2007 Georgia Tech Yellow Jackets football team

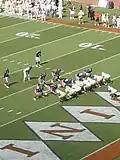
Georgia Tech lines up in their own endzone

Tech lost its eighth straight road trip in Charlottesville. The Jackets gave up 21 points in the first thirteen minutes of the game. UVA scored two rushing touchdowns and on a Chris Long pass deflection that Taylor Bennett attempted to knock down. After Bennett attempted to knockdown the pass it was picked off by a UVA linebacker and returned for a touchdown. Georgia Tech answered back scoring 16 unanswered points to take the lead 23–21 late in the third quarter. After a muffed punt with nine minutes remaining in the game, UVA took the lead with a touchdown pass, which would be the last score of the game. Georgia Tech wide receiver Corey Earls suffered a severe nick injury late in the fourth quarter after a Taylor Bennett scramble. Tech was led by Jon Dwyer's 83 yards rushing and Demaryius Thomas' 86 receiving yards and a touchdown. Tech's defense recovered two fumbles, garnered two sacks, and intercepted one pass. Safety Jamal Lewis led the team with 12 tackles and a tackle for a loss.